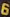
Number: 6